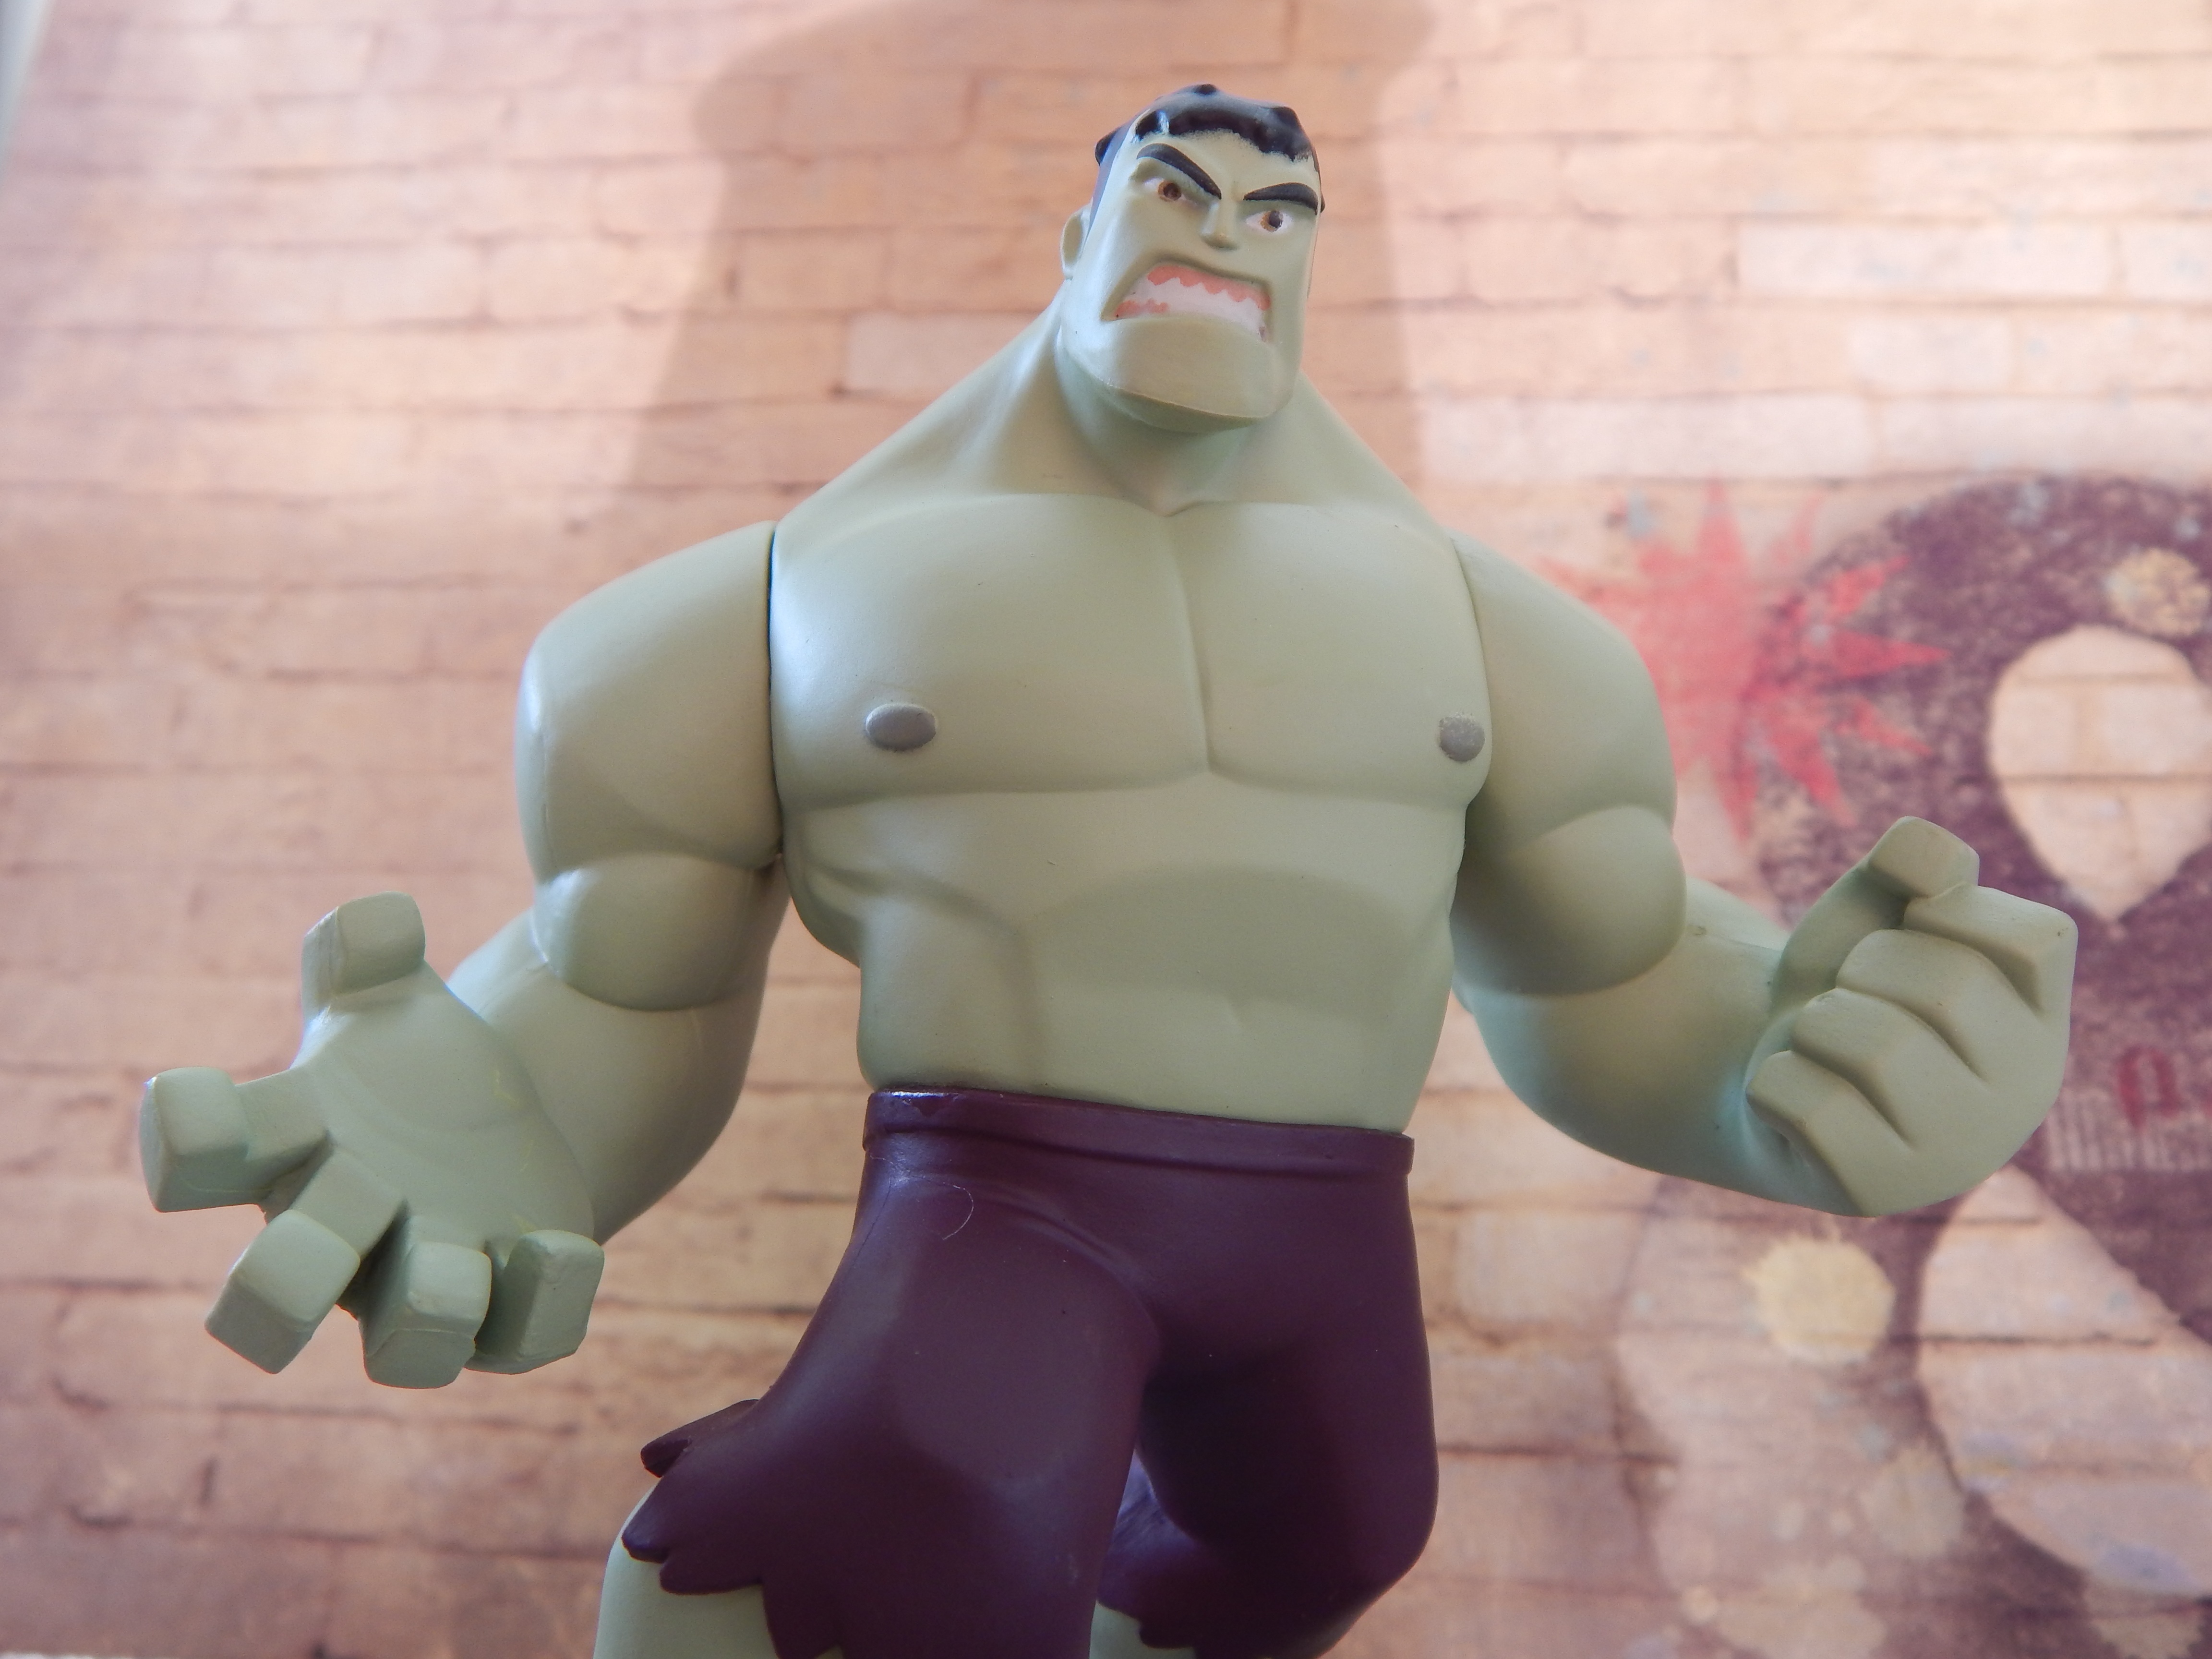
man, person, male, guy, green, clothing, toy, muscular, muscle, chest, sculpture, power, figurine, angry, huge, action figure, character, anime, strong, comics, strength, hero, superhero, powerful, anger, superheroes, hulk, muscles, macho